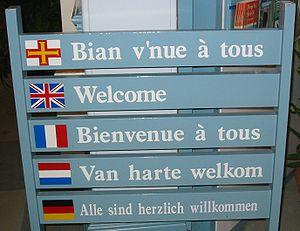
Le guernesiais est le dialecte normand utilisé sur l'île Anglo-Normande de Guernesey.